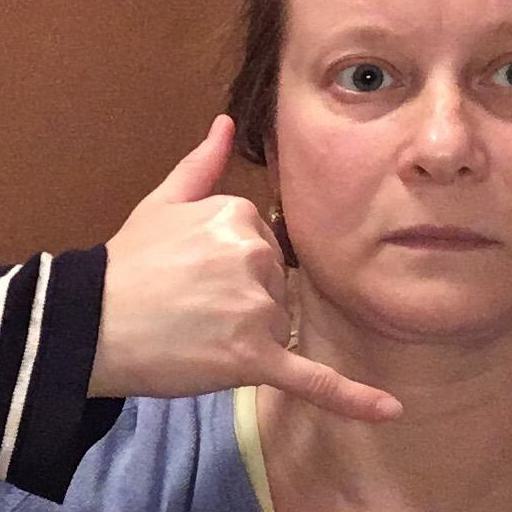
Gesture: call